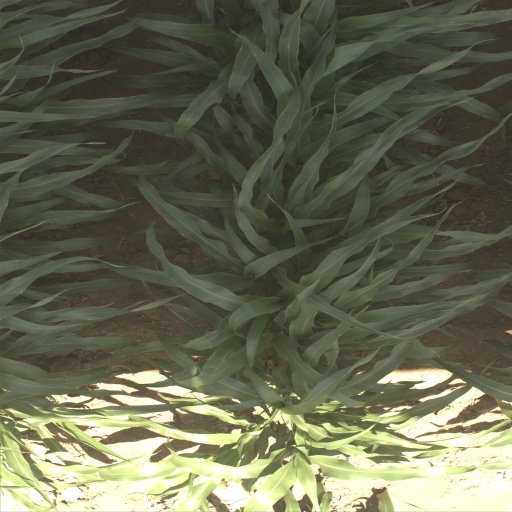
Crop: sorghum